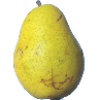
Label: Pear Monster 1